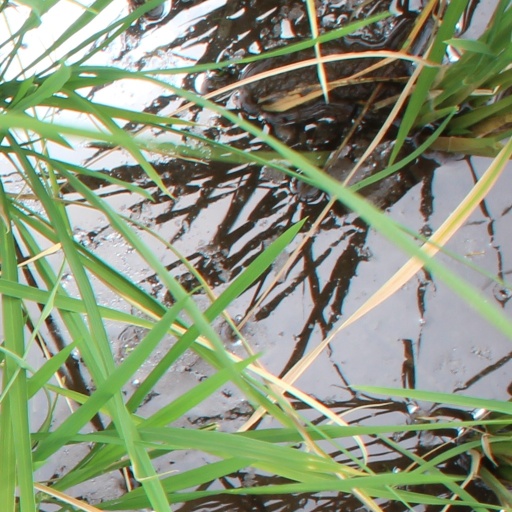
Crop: rice